Exide

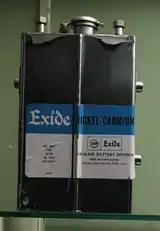
An Exide Nickel Cadmium battery

W. W. Gibbs, president of the Electric Storage Battery Company, stated on the night of Sunday December 16, 1894 that the company had consummated the day before in New York the purchase of all patents and patent rights concerning the manufacture and use of electric storage batteries of the General Electric Company, the Edison company, the Thomson-Houston, the Brush, the Accumulator company, the Consolidated Electric Storage Company and the General Electric Launch Company. Mr. Gibbs asserted that this secured to the Electric Storage Battery Company the sole right to supply this country electric storage batteries of all the various types heretofore developed, as well as the protection of every decision thus far rendered by the federal courts in the interpretation of patents of this kind.